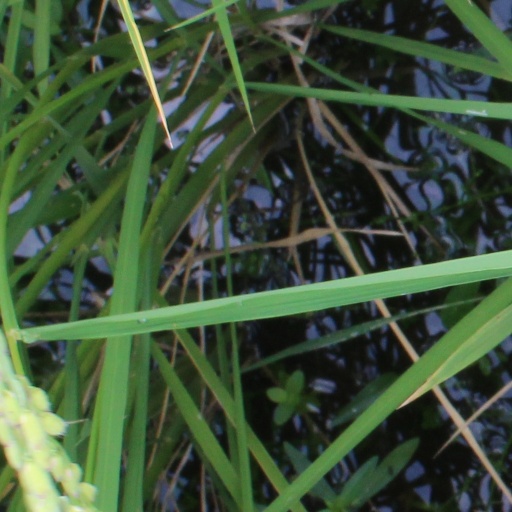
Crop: rice